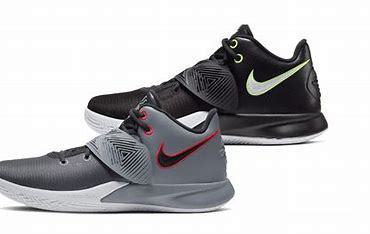
Brand: Nike
Model: Kyrie Flytrap 3